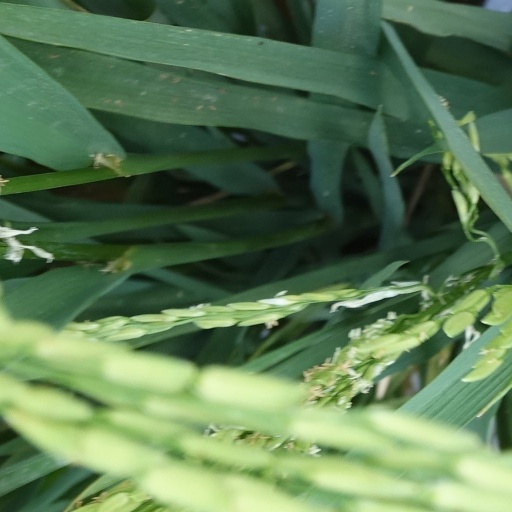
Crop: rice